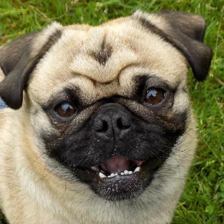
Label: animals